Philipp Ludwig von Seidel

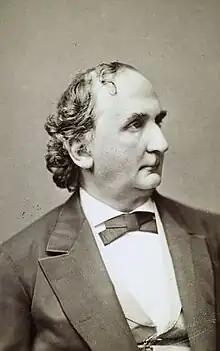
Portrait of Philipp Ludwig von Seidel

Philipp Ludwig von Seidel (24 October 1821 in Zweibrücken, Germany – 13 August 1896 in Munich, German Empire) was a German mathematician. He was the son of Julie Reinhold and Justus Christian Felix Seidel.